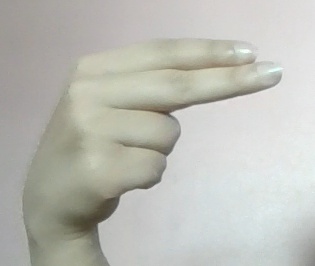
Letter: ain